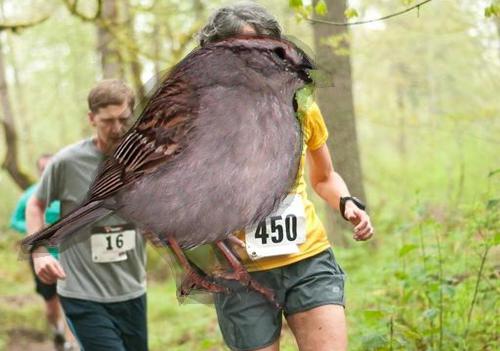
Bird species: Chipping_Sparrow
Bird type: landbird
Background: land